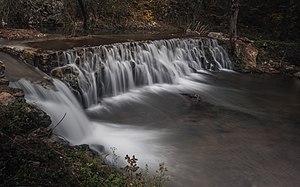
L'église Saint-Jean-Glavosek de Zabrega est une église orthodoxe serbe située à Zabrega, dans la municipalité de Paraćin et dans le district de Pomoravlje en Serbie. Elle est inscrite sur la liste des monuments culturels de grande importance de la République de Serbie.